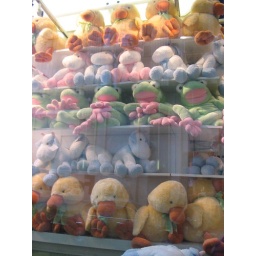
Plush animals in the window of FAO Schwartz